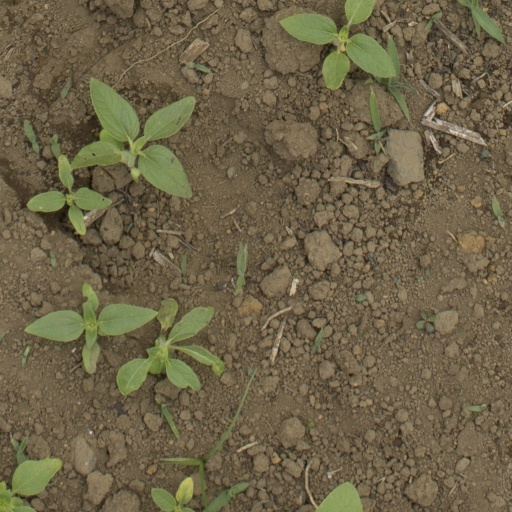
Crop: Jerusalem artichoke